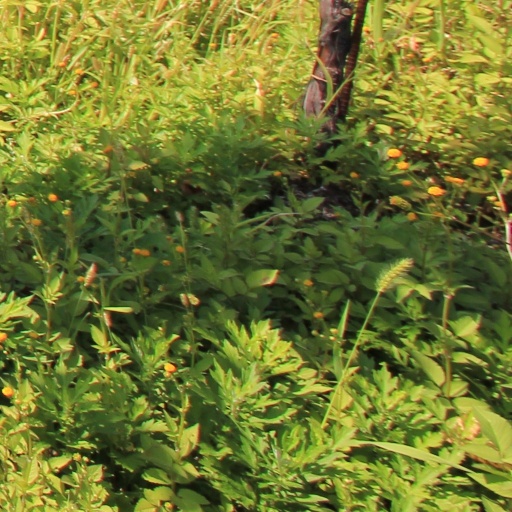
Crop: grape